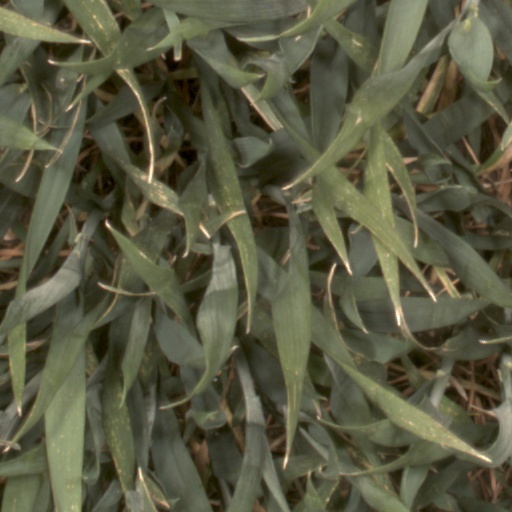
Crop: wheat